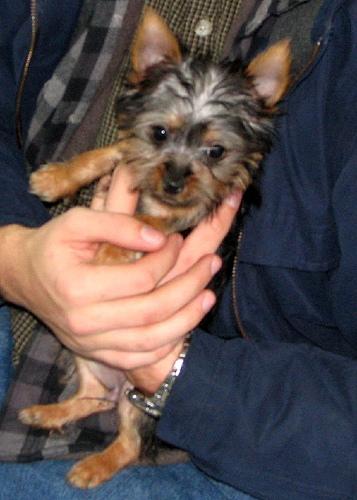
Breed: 231-n000081-silky_terrier